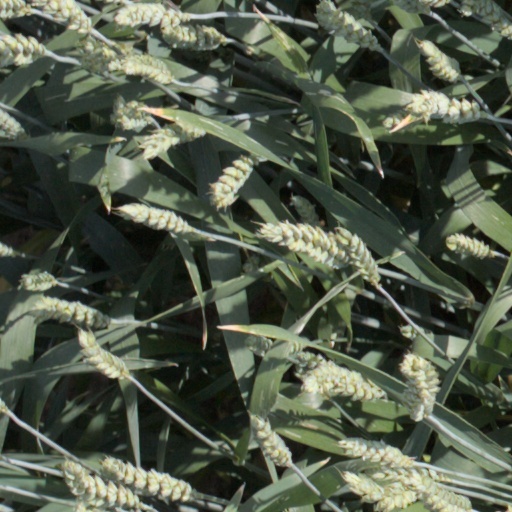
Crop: wheat